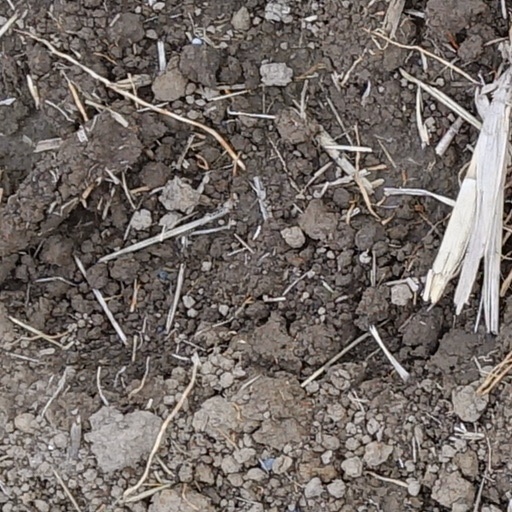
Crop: wheat